Justifying Genocide

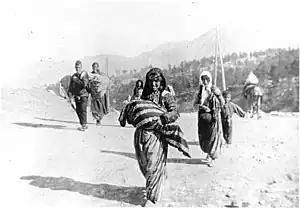
Iconic image of Armenian refugees, taken by German medic Armin Wegner and revealed to the German public in a 1919 lecture

During the Armenian genocide, Ihrig states that Germany could have known "everything" about the fate of the Armenians as it was ongoing. However, the German press repeated uncritically denial of the genocide by German officials long after the facts were widely known, as well as justification and rationalization of the killings. Although Ihrig rejects the claim (proposed by Vahakn Dadrian) that the genocide resulted from a joint German–Ottoman decision, Ihrig concludes that Germany made the decision to "sacrifice the Armenians as the price of preserving Ottoman goodwill toward Germany".